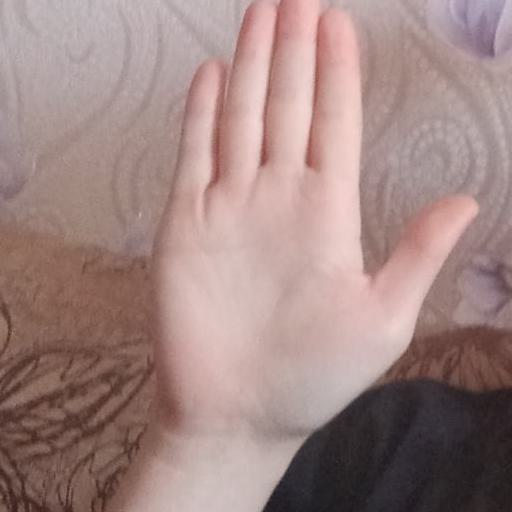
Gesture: stop